Zedriv GC1

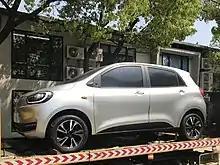
full-size clay design model of the GC1 in Shanghai

The design of Zedriv vehicles was done under the lead of their design chief, Lorenz Bittner, in Shanghai.